Sky position (RA, Dec in degrees): 169.588, 3.81
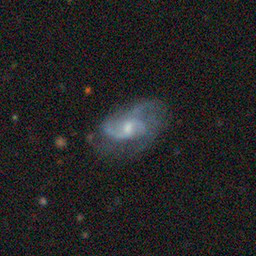
Galaxy morphology: Unbarred Loose Spiral Galaxies